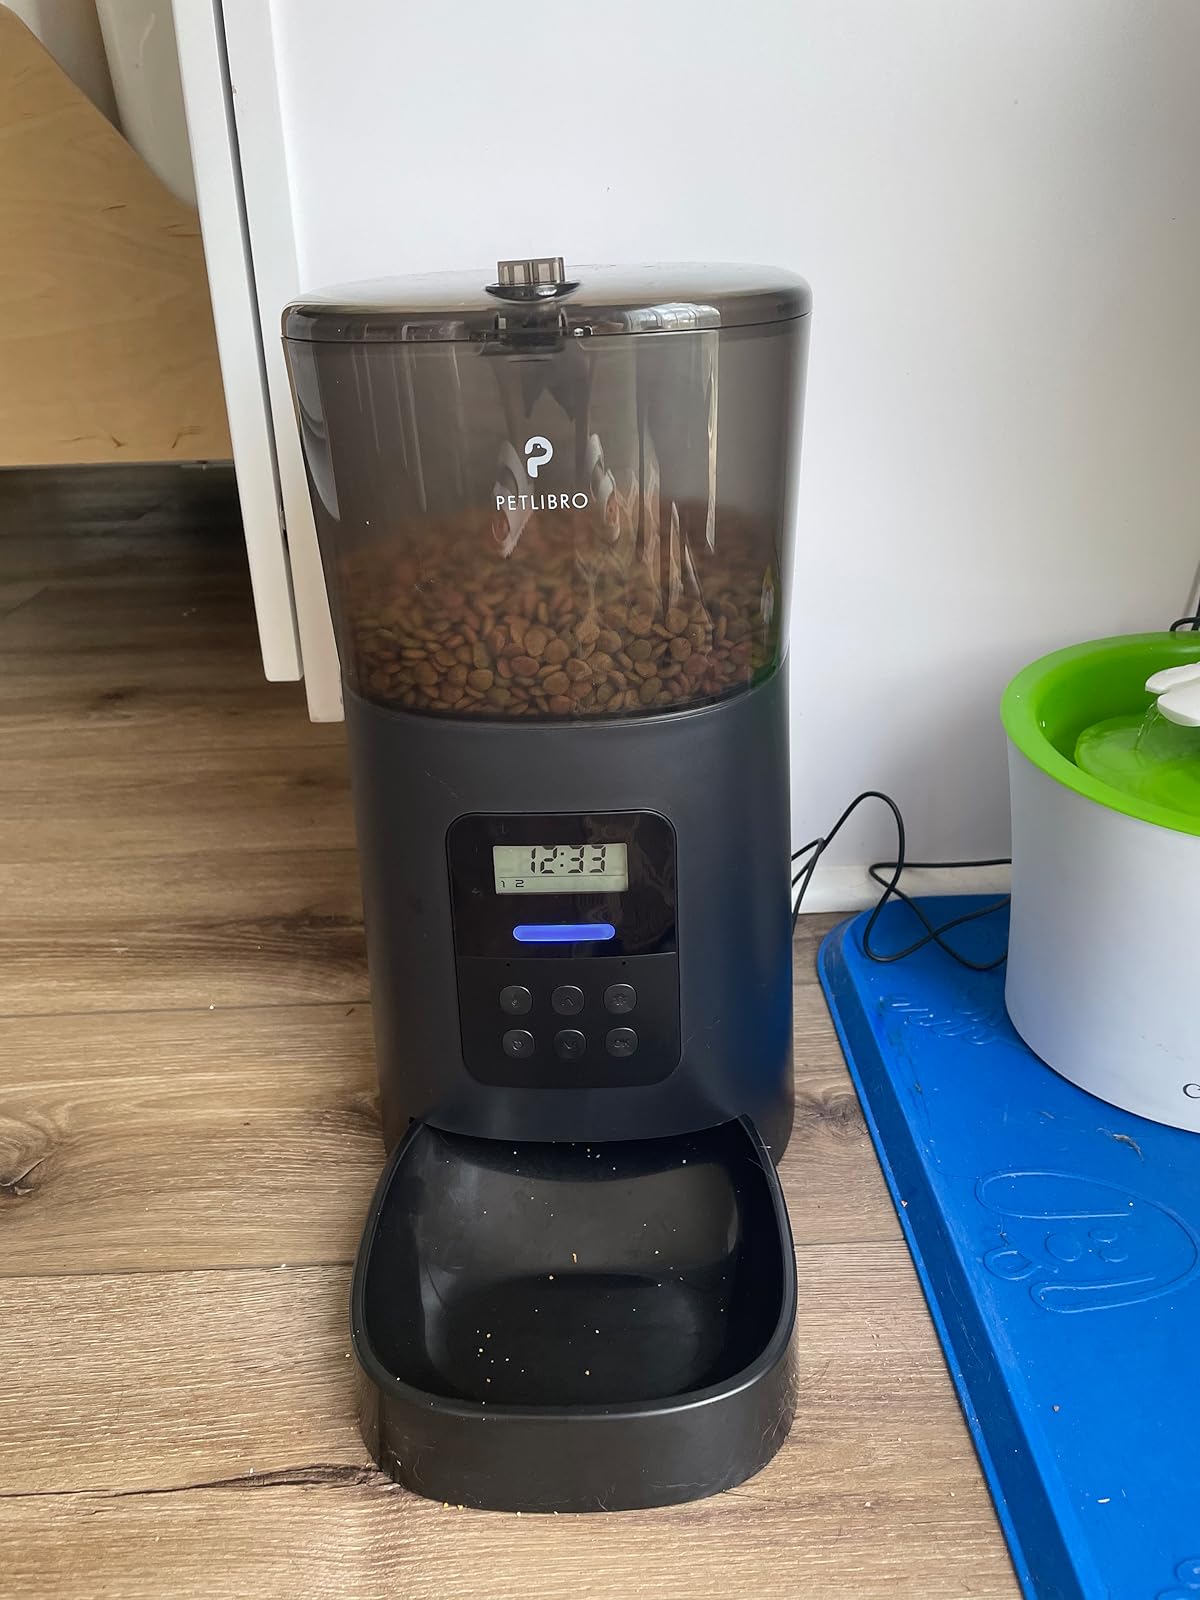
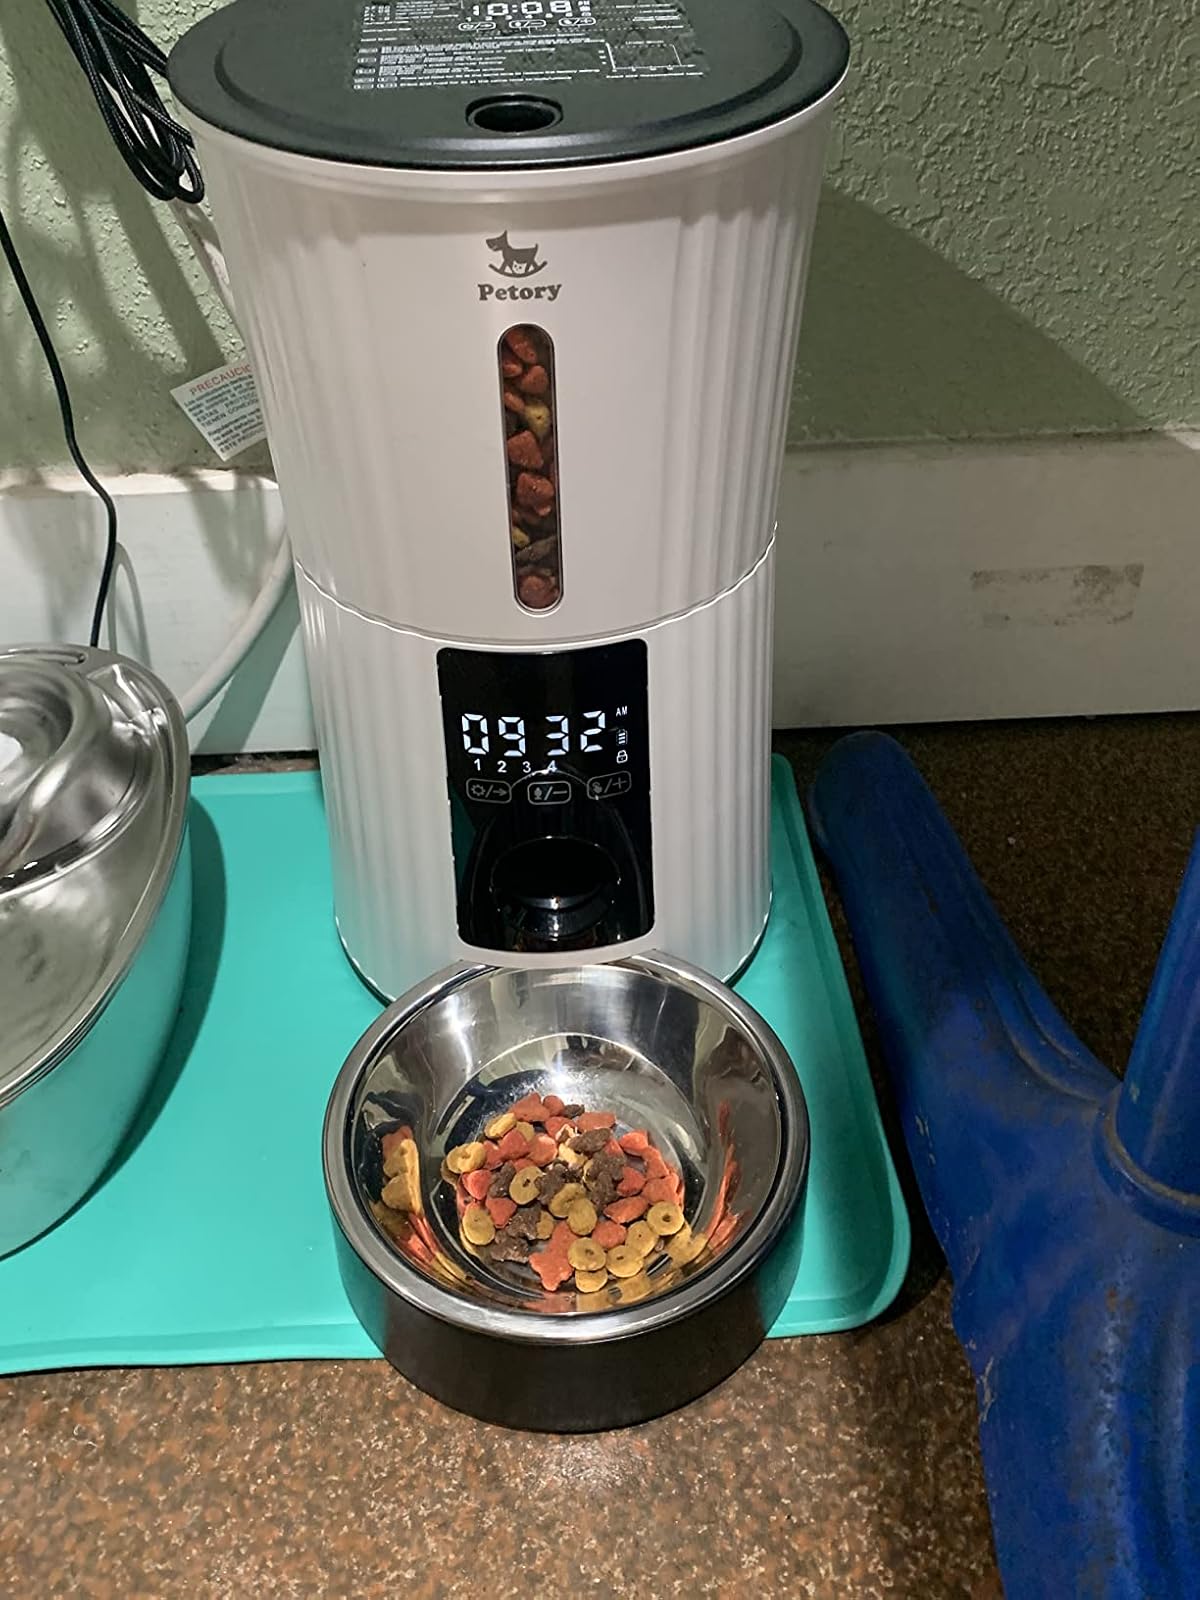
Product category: items_feeder
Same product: no